Idle Days on the Yann

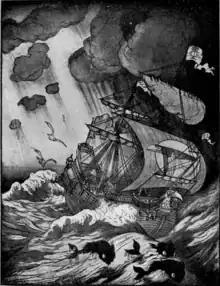
"Bird of the River", illustration by Sidney Sime

"Idle Days on the Yann" is a short story by the Irish writer Lord Dunsany. It takes place in the Lands of Dream and follows an Irishman's voyage down a river flanked by fantastical cities. It was published in the short story collections "A Dreamer's Tales" (1910) and "Tales of Three Hemispheres" (1919). Sidney Sime illustrated the story with two images.